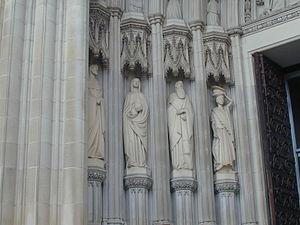
La ville de Washington compte de nombreuses sculptures en plein air. La Smithsonian Institution en compte près de 900 dans son inventaire. En plus des plus célèbres monuments et mémoriaux de la capitale, de nombreuses personnalités reconnues comme des héros nationaux ont été honorées, à titre posthume, une statue les représentant dans un parc ou une place publique. Certains de ces personnages de l'histoire américaine sont représentés plusieurs fois dans la capitale. Abraham Lincoln, par exemple, est représenté par au moins trois sculptures, dont celles au Lincoln Memorial, au Lincoln Park, et à l'ancienne Cour supérieure du district de Columbia. Plusieurs personnalités internationales, telles Mohandas Karamchand Gandhi, ont également été immortalisées par des statues. D'autres figures humaines ne font référence à aucun personnage historique telle par exemple la statue de la Liberté qui ne doit pas être confondue avec la statue de la Liberté à New York, statue allégorique de 19 ½ pieds de haut qui repose au sommet du dôme du Capitole.